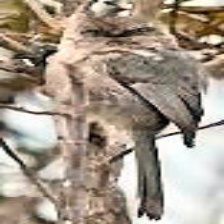
Species: WRENTIT
Scientific name: CHAMAEA FASCIATA